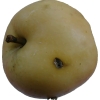
Label: Apple 14